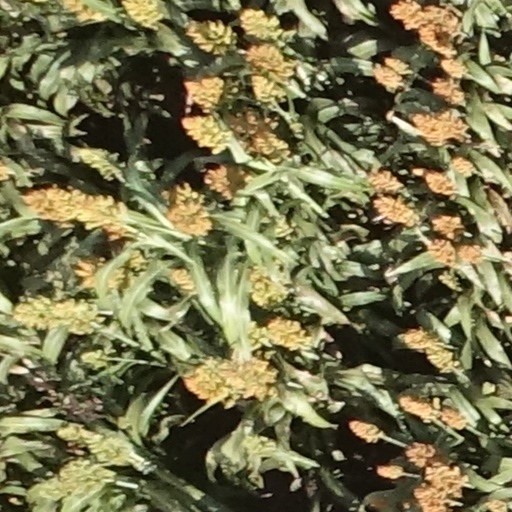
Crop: sorghum